Chapters of 2 Maccabees

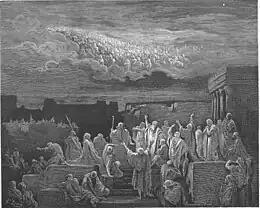
The citizens of Jerusalem observe an apparition of a golden-clad army in the sky while the Seleucid government invades Ptolemaic Egypt during the Sixth Syrian War.

With Menelaus firmly entrenched in his position as High Priest, the fifth chapter discusses more matters of international politics. Jason returns to stir up more trouble. After hearing a rumor that Antiochus IV had perished in his second expedition to Egypt (part of the Sixth Syrian War), he attempts to overthrow Menelaus and retake his position as High Priest. The text leaves unclear the degree of his success in this manner, although Menelaus is apparently forced to retreat. However, Antiochus was not dead, and he attacks Jerusalem upon his return from Egypt, incorrectly inferring that a full-scale revolt against his rule had taken the town. While this does cause Jason's downfall, it also leads to mass misery as Jews are robbed, enslaved, and killed in the resulting sack of the city. Menelaus is restored to his position as High Priest, and he helps Antiochus rob the temple of 1800 talents and other offerings. New officials are appointed to oversee the city, including an epistates named Philip. Another occupying army of Mysians, led by a commander named Apollonius, instigates a slaughter of Jews on the Sabbath when they are abstaining from labor (and presumably combat) via trickery. The chapter ends with a single sentence establishing that Judas Maccabeus and his initial band headed into the wilderness to avoid defilement and where Jewish law could be kept.